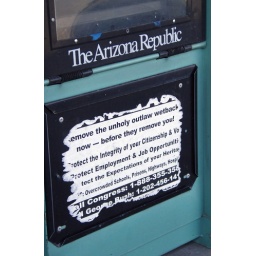
I am still amazed by people. I saw this on a news paper vending machine outside of a Starbucks in Tucson.